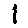
Label: 1